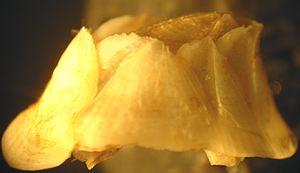
Balanus improvisus, vue de côté. Vannes (France), port de commerce (08/05/2009).
Balanus improvisus Darwin, 1854 = Amphibalanus improvisus, est une espèce de balanes. Elle est également nommée "balane imprévue", "balane des baies", "balane blanche" voire "balane de la Mer Noire". Ces trois dernières appellations, sans être inexactes, ont cependant le défaut de ne pas se référer à des caractères réellement spécifiques et doivent être évitées.